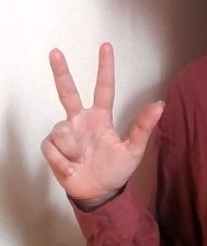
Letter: al